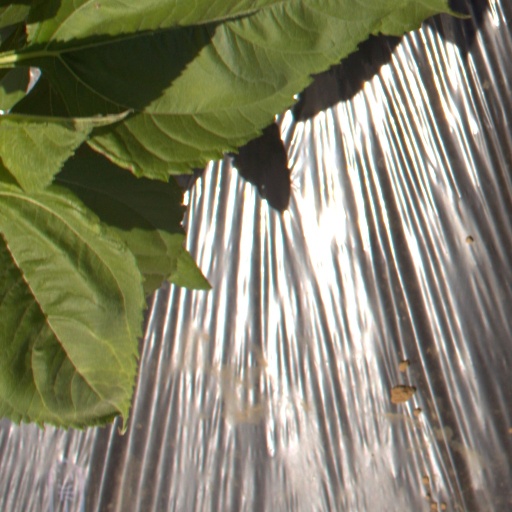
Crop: Jerusalem artichoke